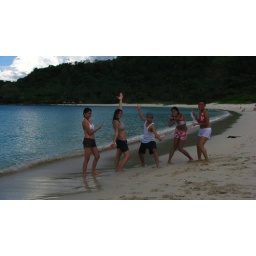
blue lagoon white sand beach in pagudpud.